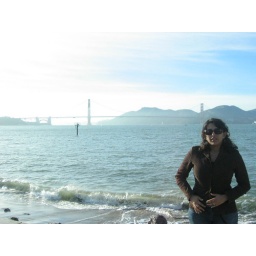
the beach with the golden gate bridge in the background